Poolakutty

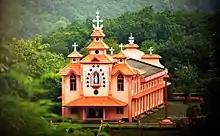
St:Marys Church-Poolakutty

Poolakutty is a town near Peravoor in Kannur District of Kerala state in India.